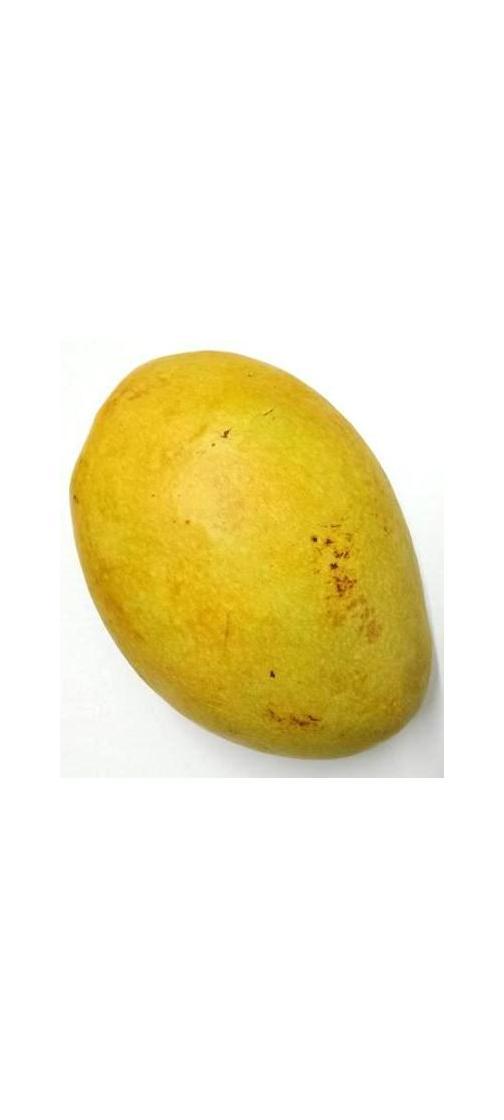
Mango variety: Bari-11